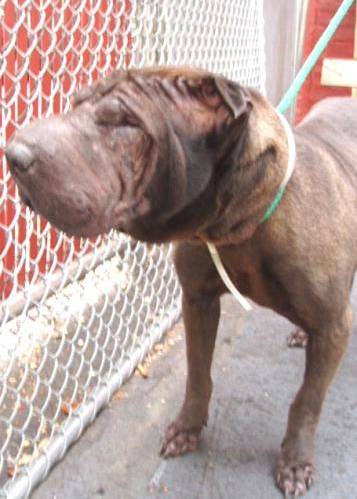
Label: dog